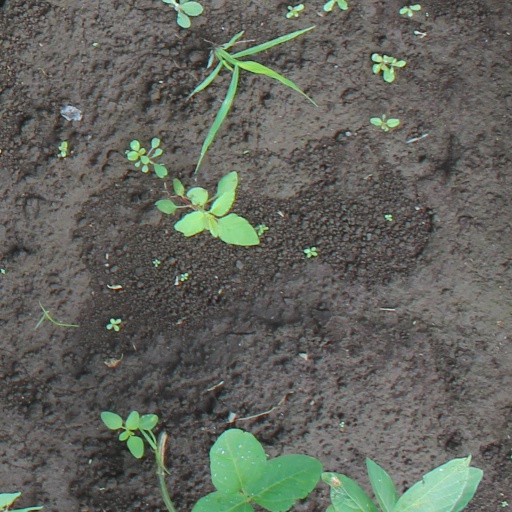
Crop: soybean